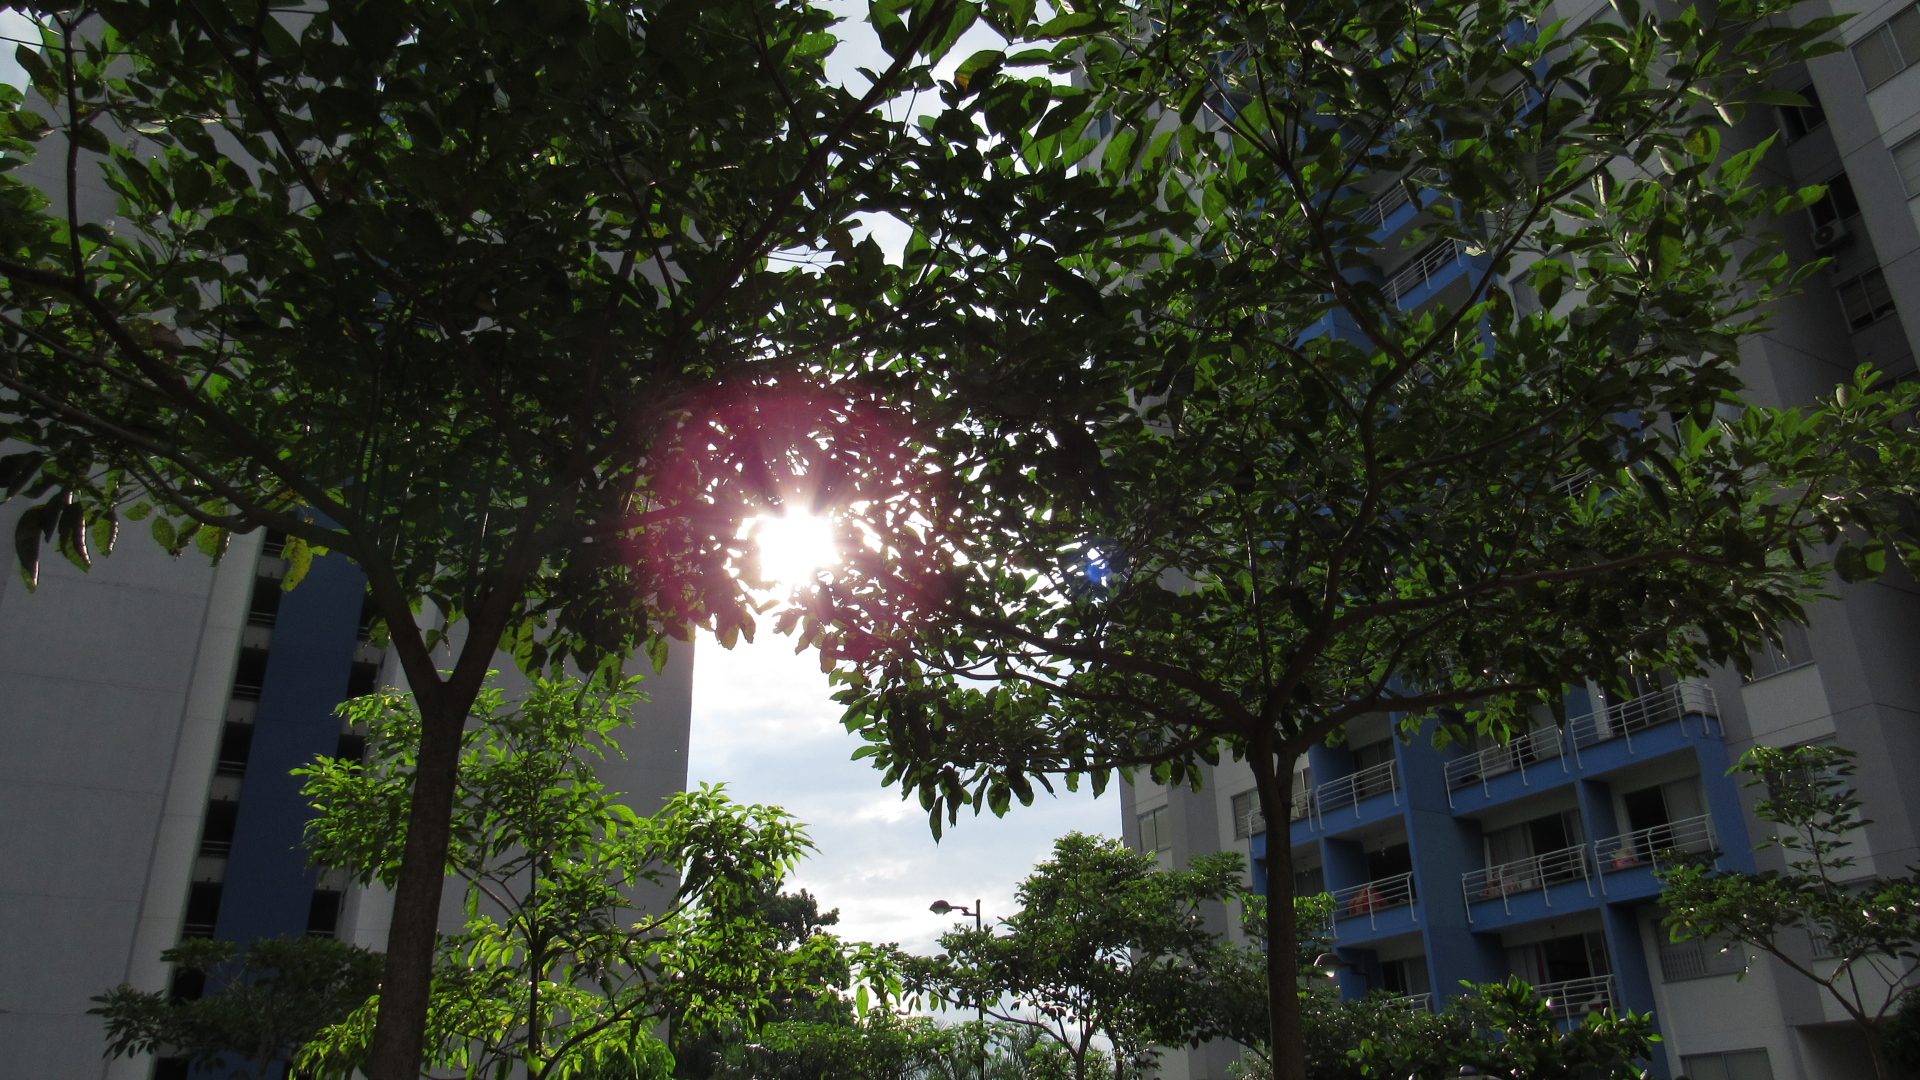
nature, tree, plant, woody plant, leaf, sky, architecture, sunlight, house, branch, spring, city, window